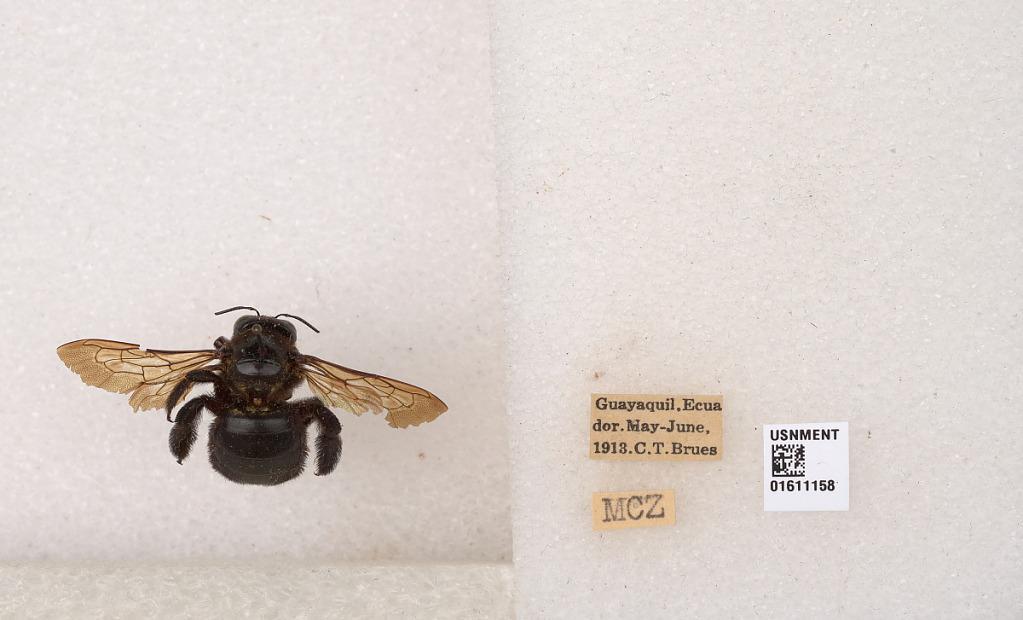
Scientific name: Xylocopa
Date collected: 1913-5-1
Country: Ecuador
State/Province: Guayas
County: Guayaquil
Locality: Guayaquil